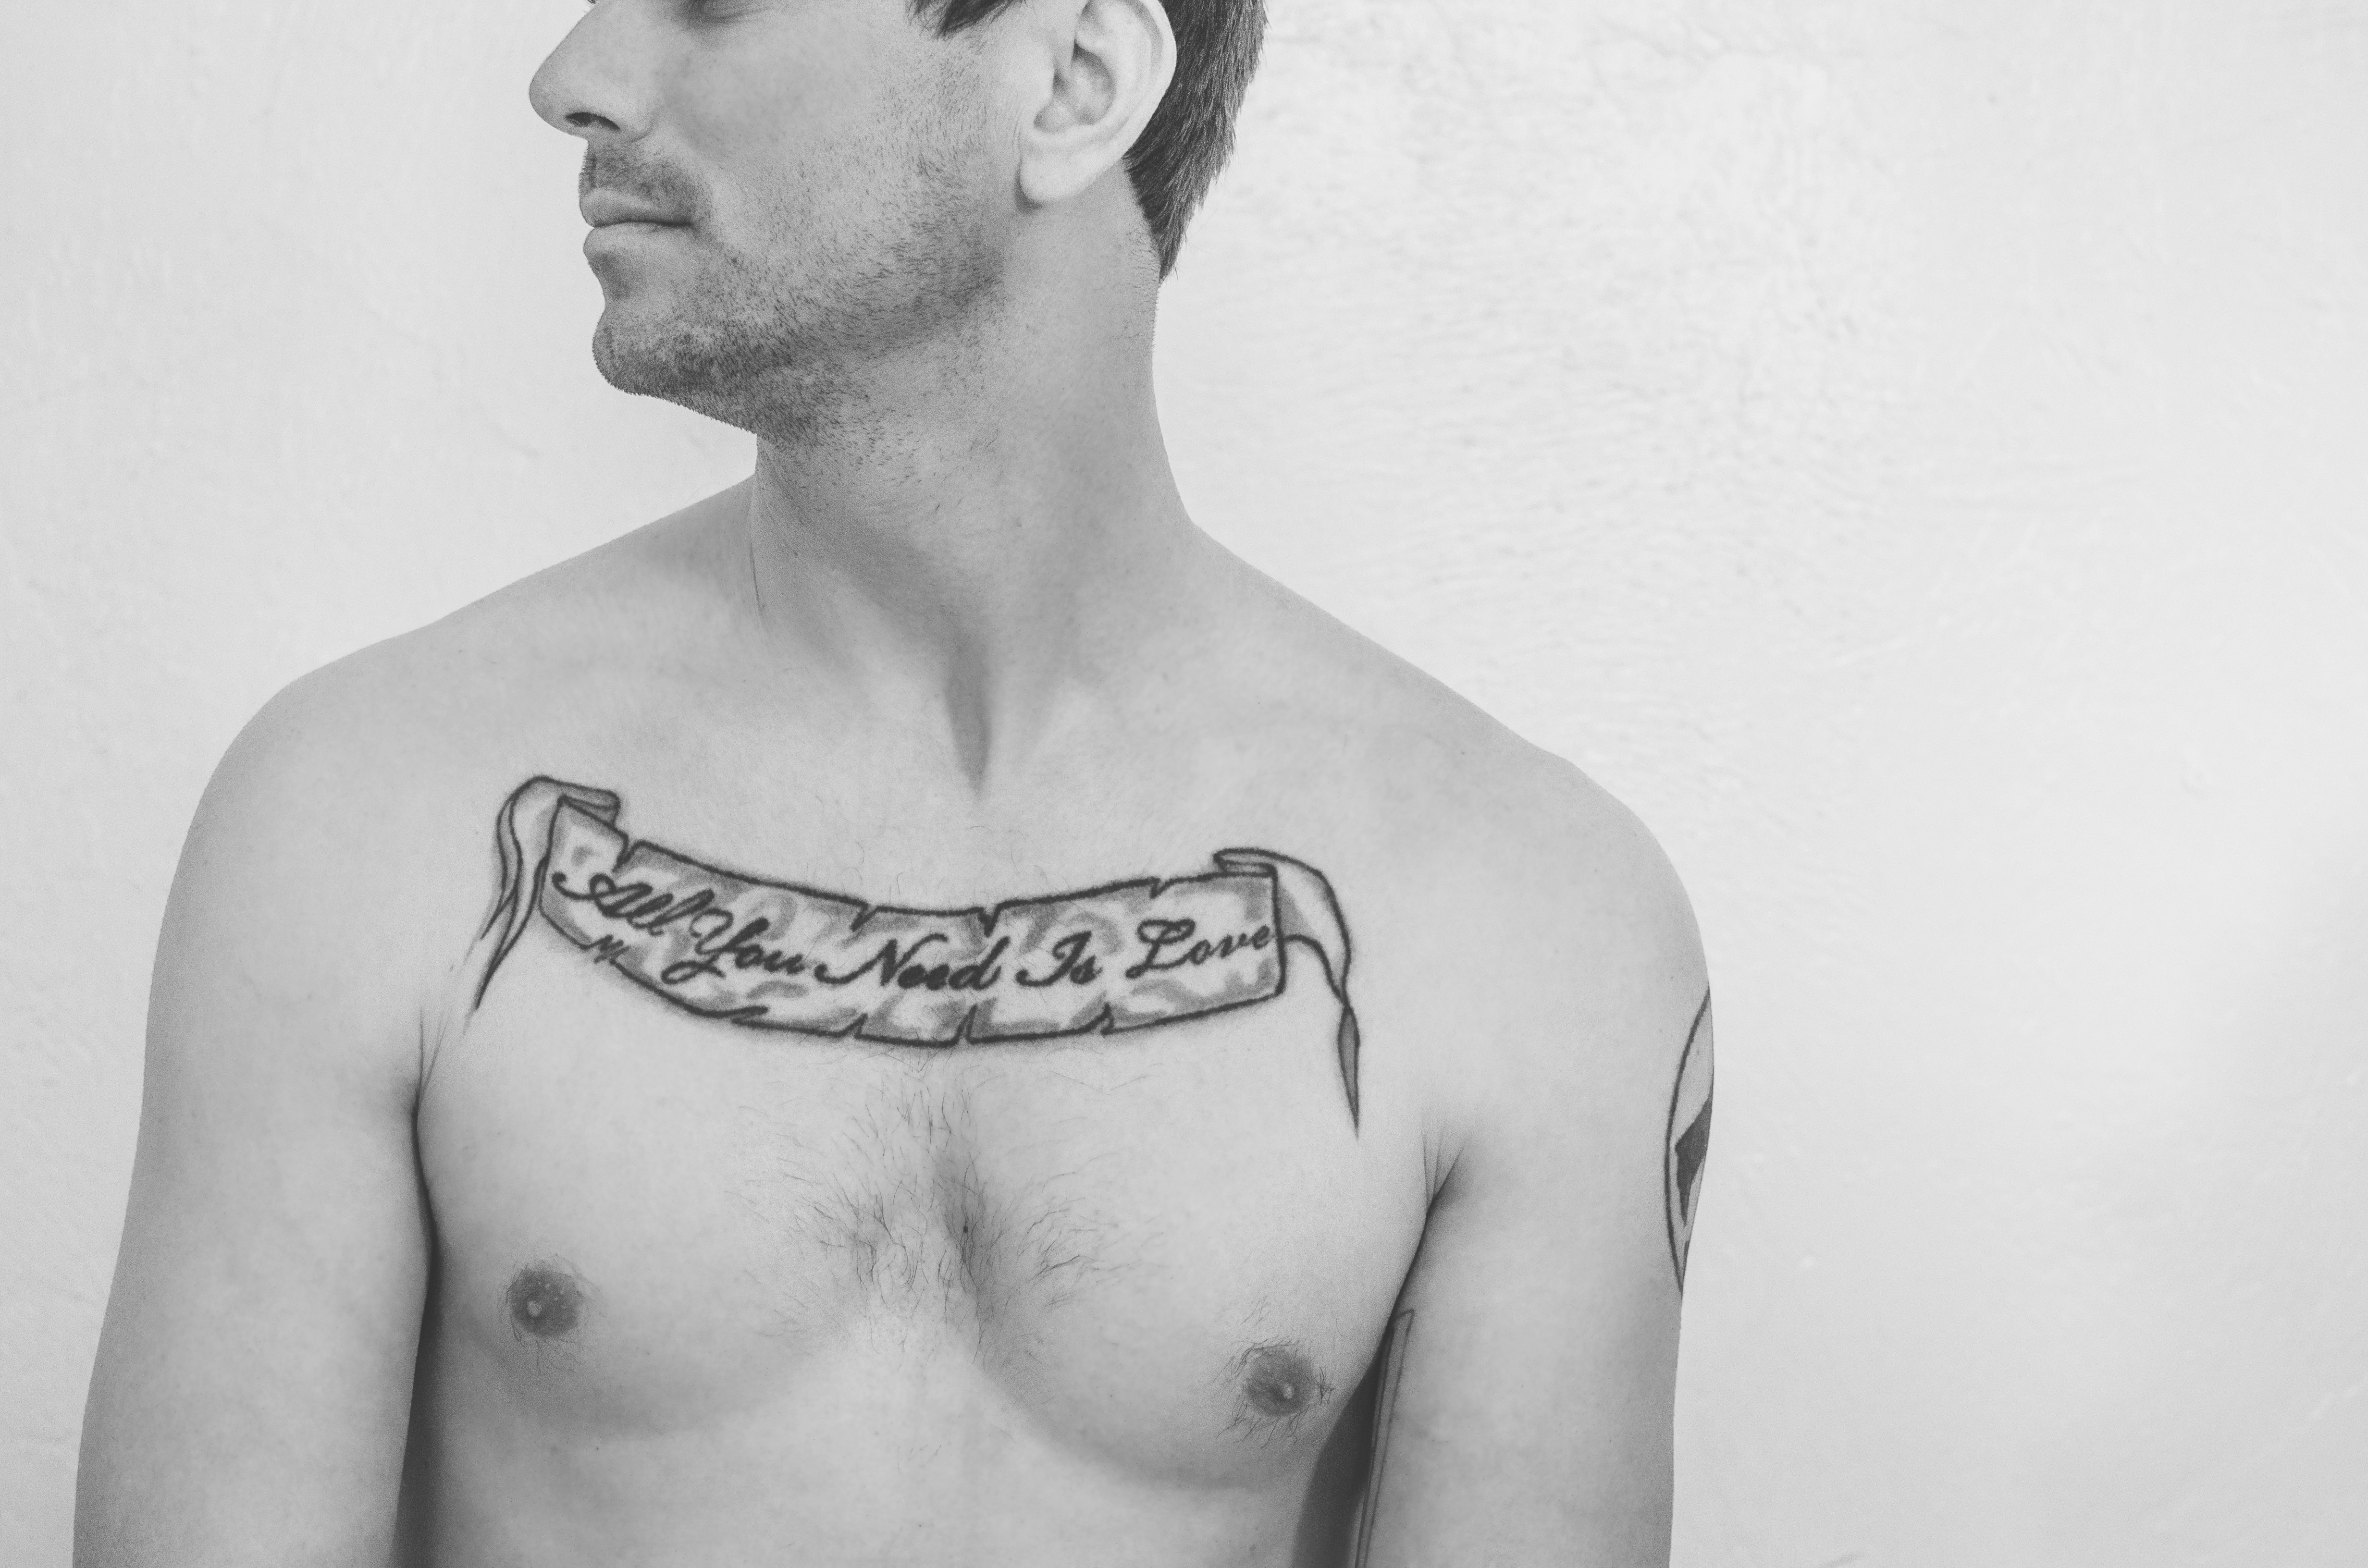
hand, black and white, hair, white, photography, trunk, male, portrait, model, monochrome, arm, hairstyle, muscle, chest, close up, human body, face, sketch, drawing, back, head, skin, beauty, organ, abdomen, sense, monochrome photography, art model, figure drawing